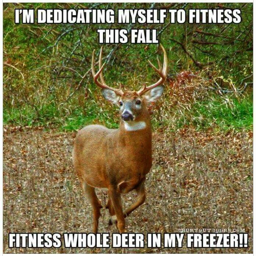
hopefully we can get a deer to put in the freezer .